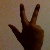
The image shows a hand gesture representing the number 3 in Indian Sign Language.